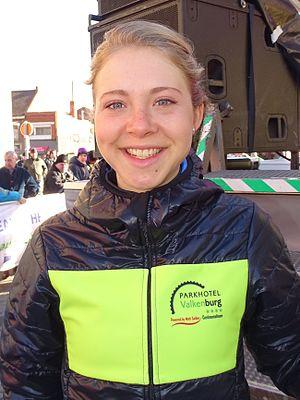
Reportage réalisé le mercredi 2 mars à l'occasion du départ du Samyn des Dames 2016 et du Samyn 2016 à Quaregnon, Belgique.
Jip van den Bos est une coureuse cycliste néerlandaise. Elle court pour la formation Boels Dolmans.